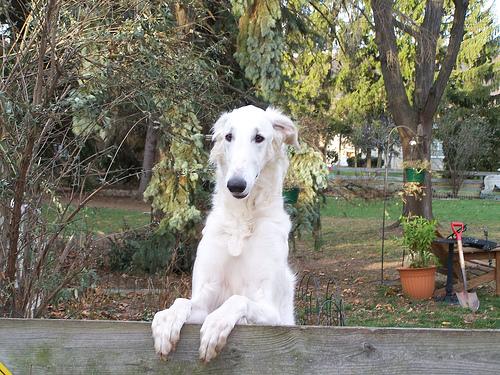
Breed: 226-n000064-borzoi